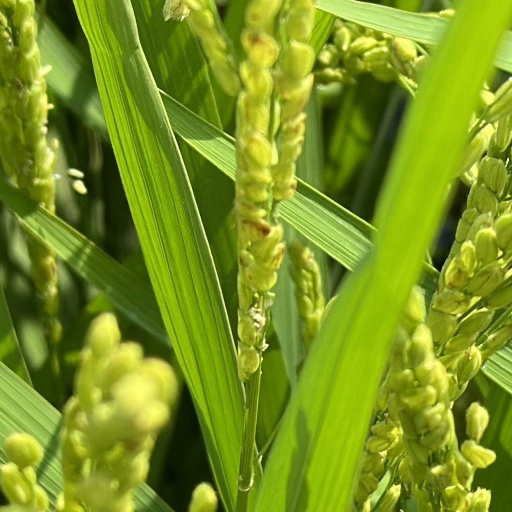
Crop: rice